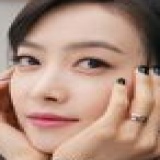
diễn viên Tống Thiến (Victoria)